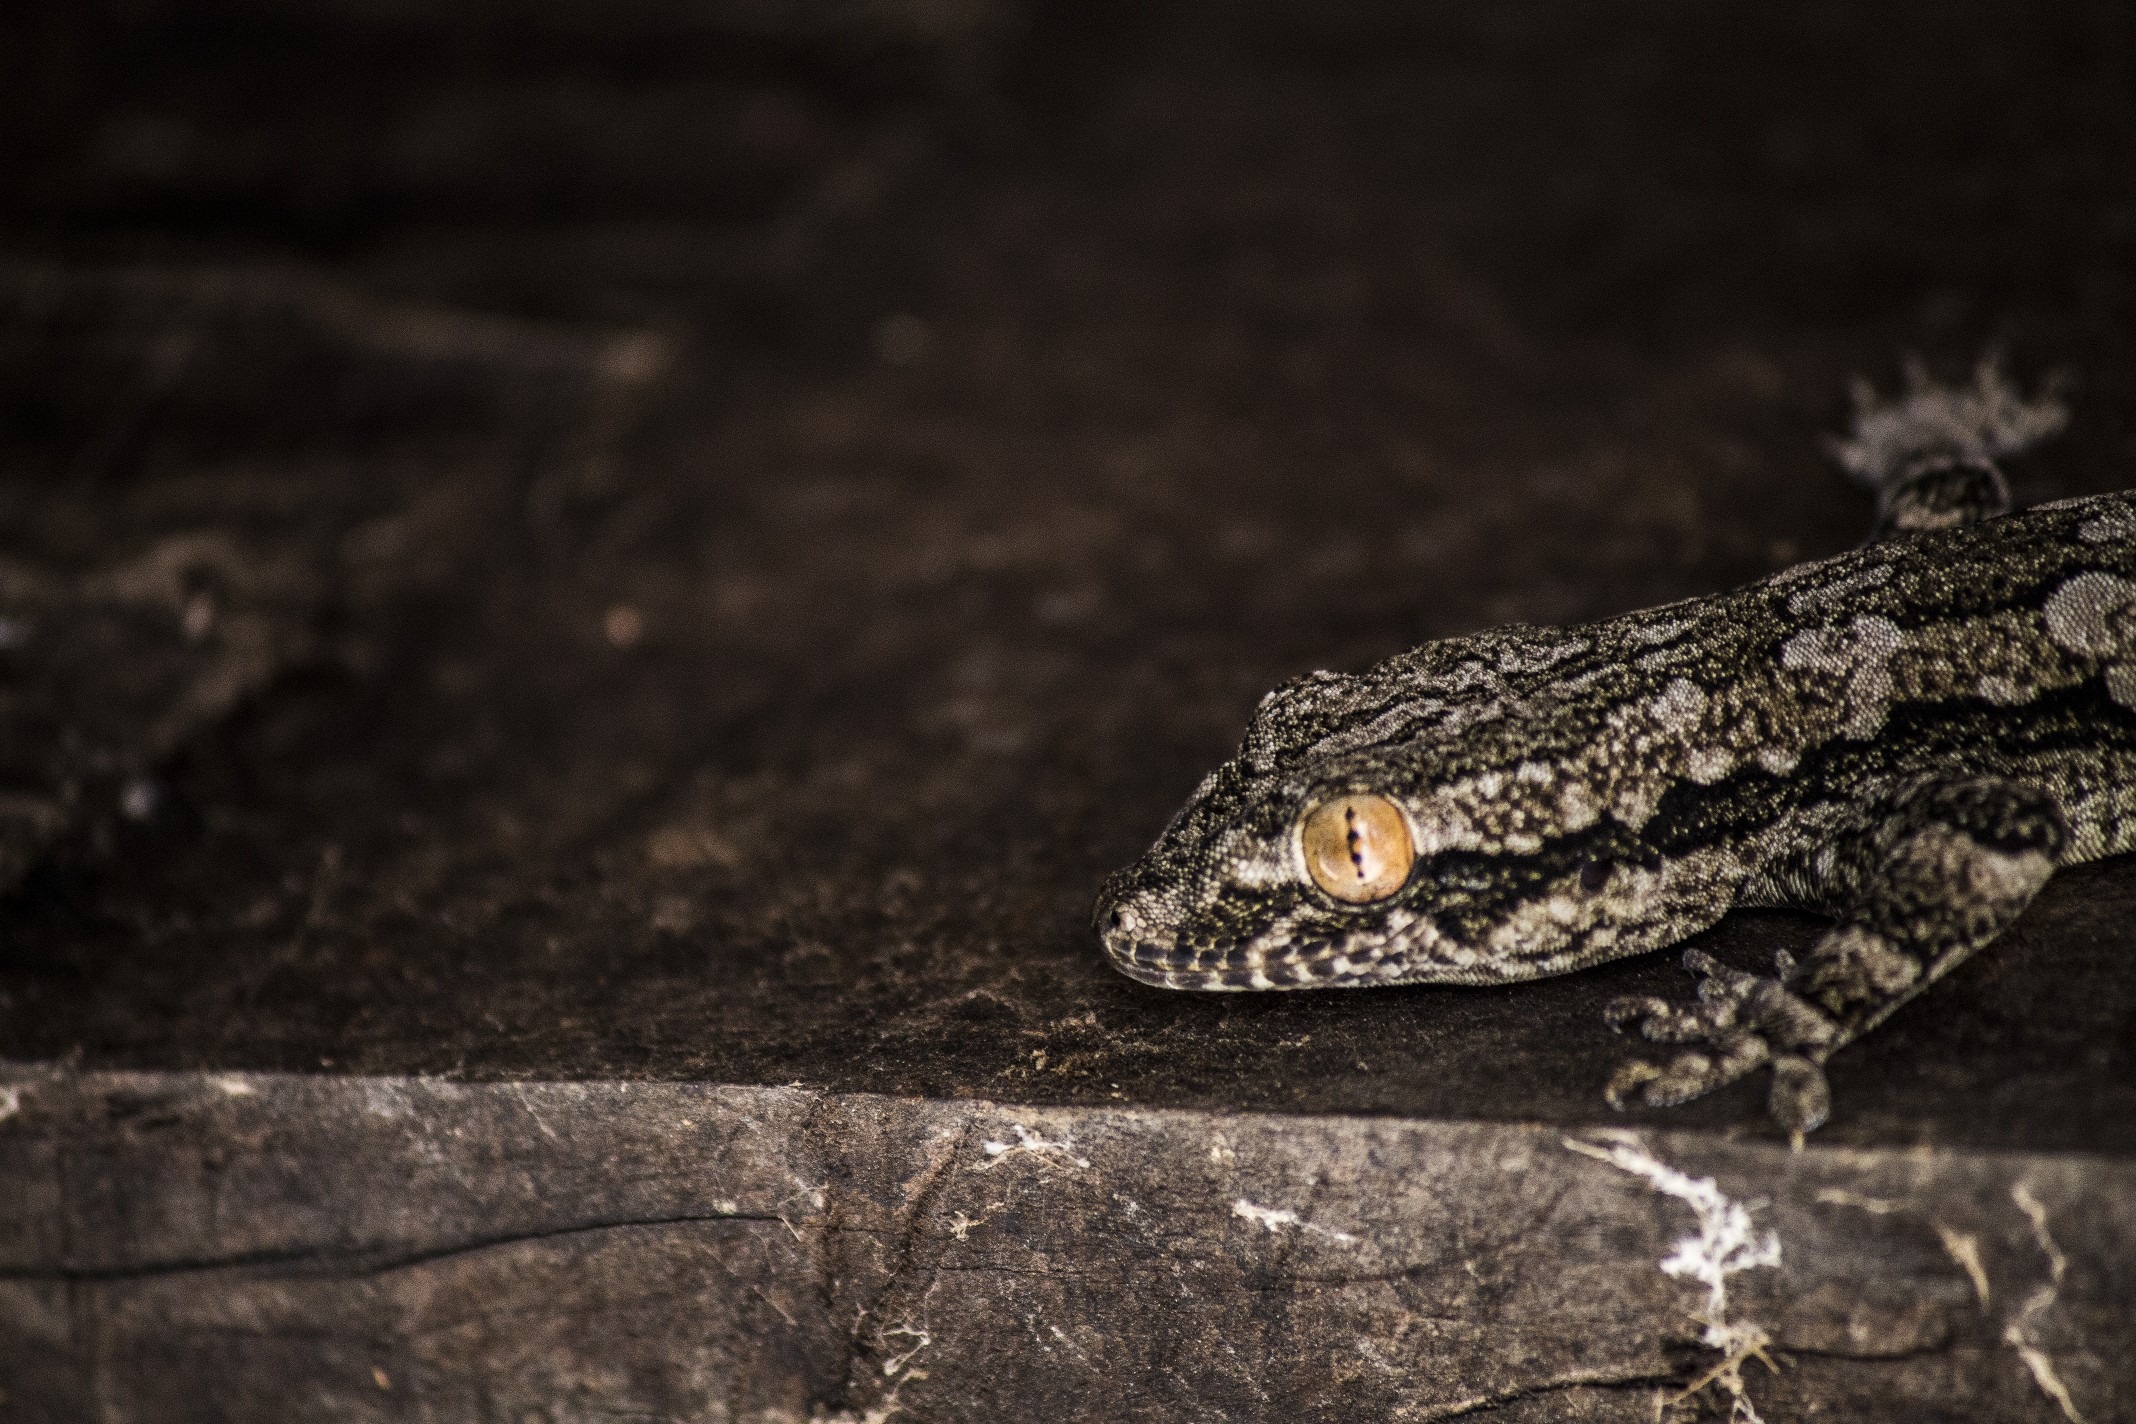
nature, wildlife, soil, rough, reptile, amphibian, fauna, lizard, gecko, close up, skin, vertebrate, reptilian, macro photography, scaled reptile